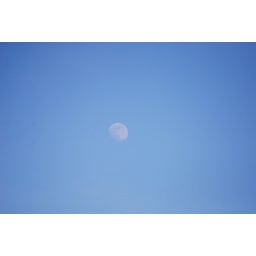
Moon in a clear blue sky. Capitola, California. January 2008